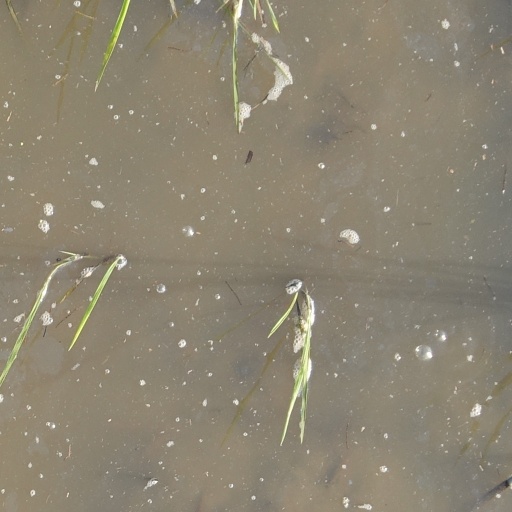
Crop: rice